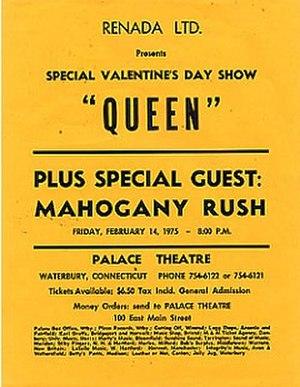
Sheer Heart Attack Tour est une tournée du groupe britannique Queen organisée en 1974 et 1975 en promotion de l'album Sheer Heart Attack. Elle compte 76 concerts donnés au total.